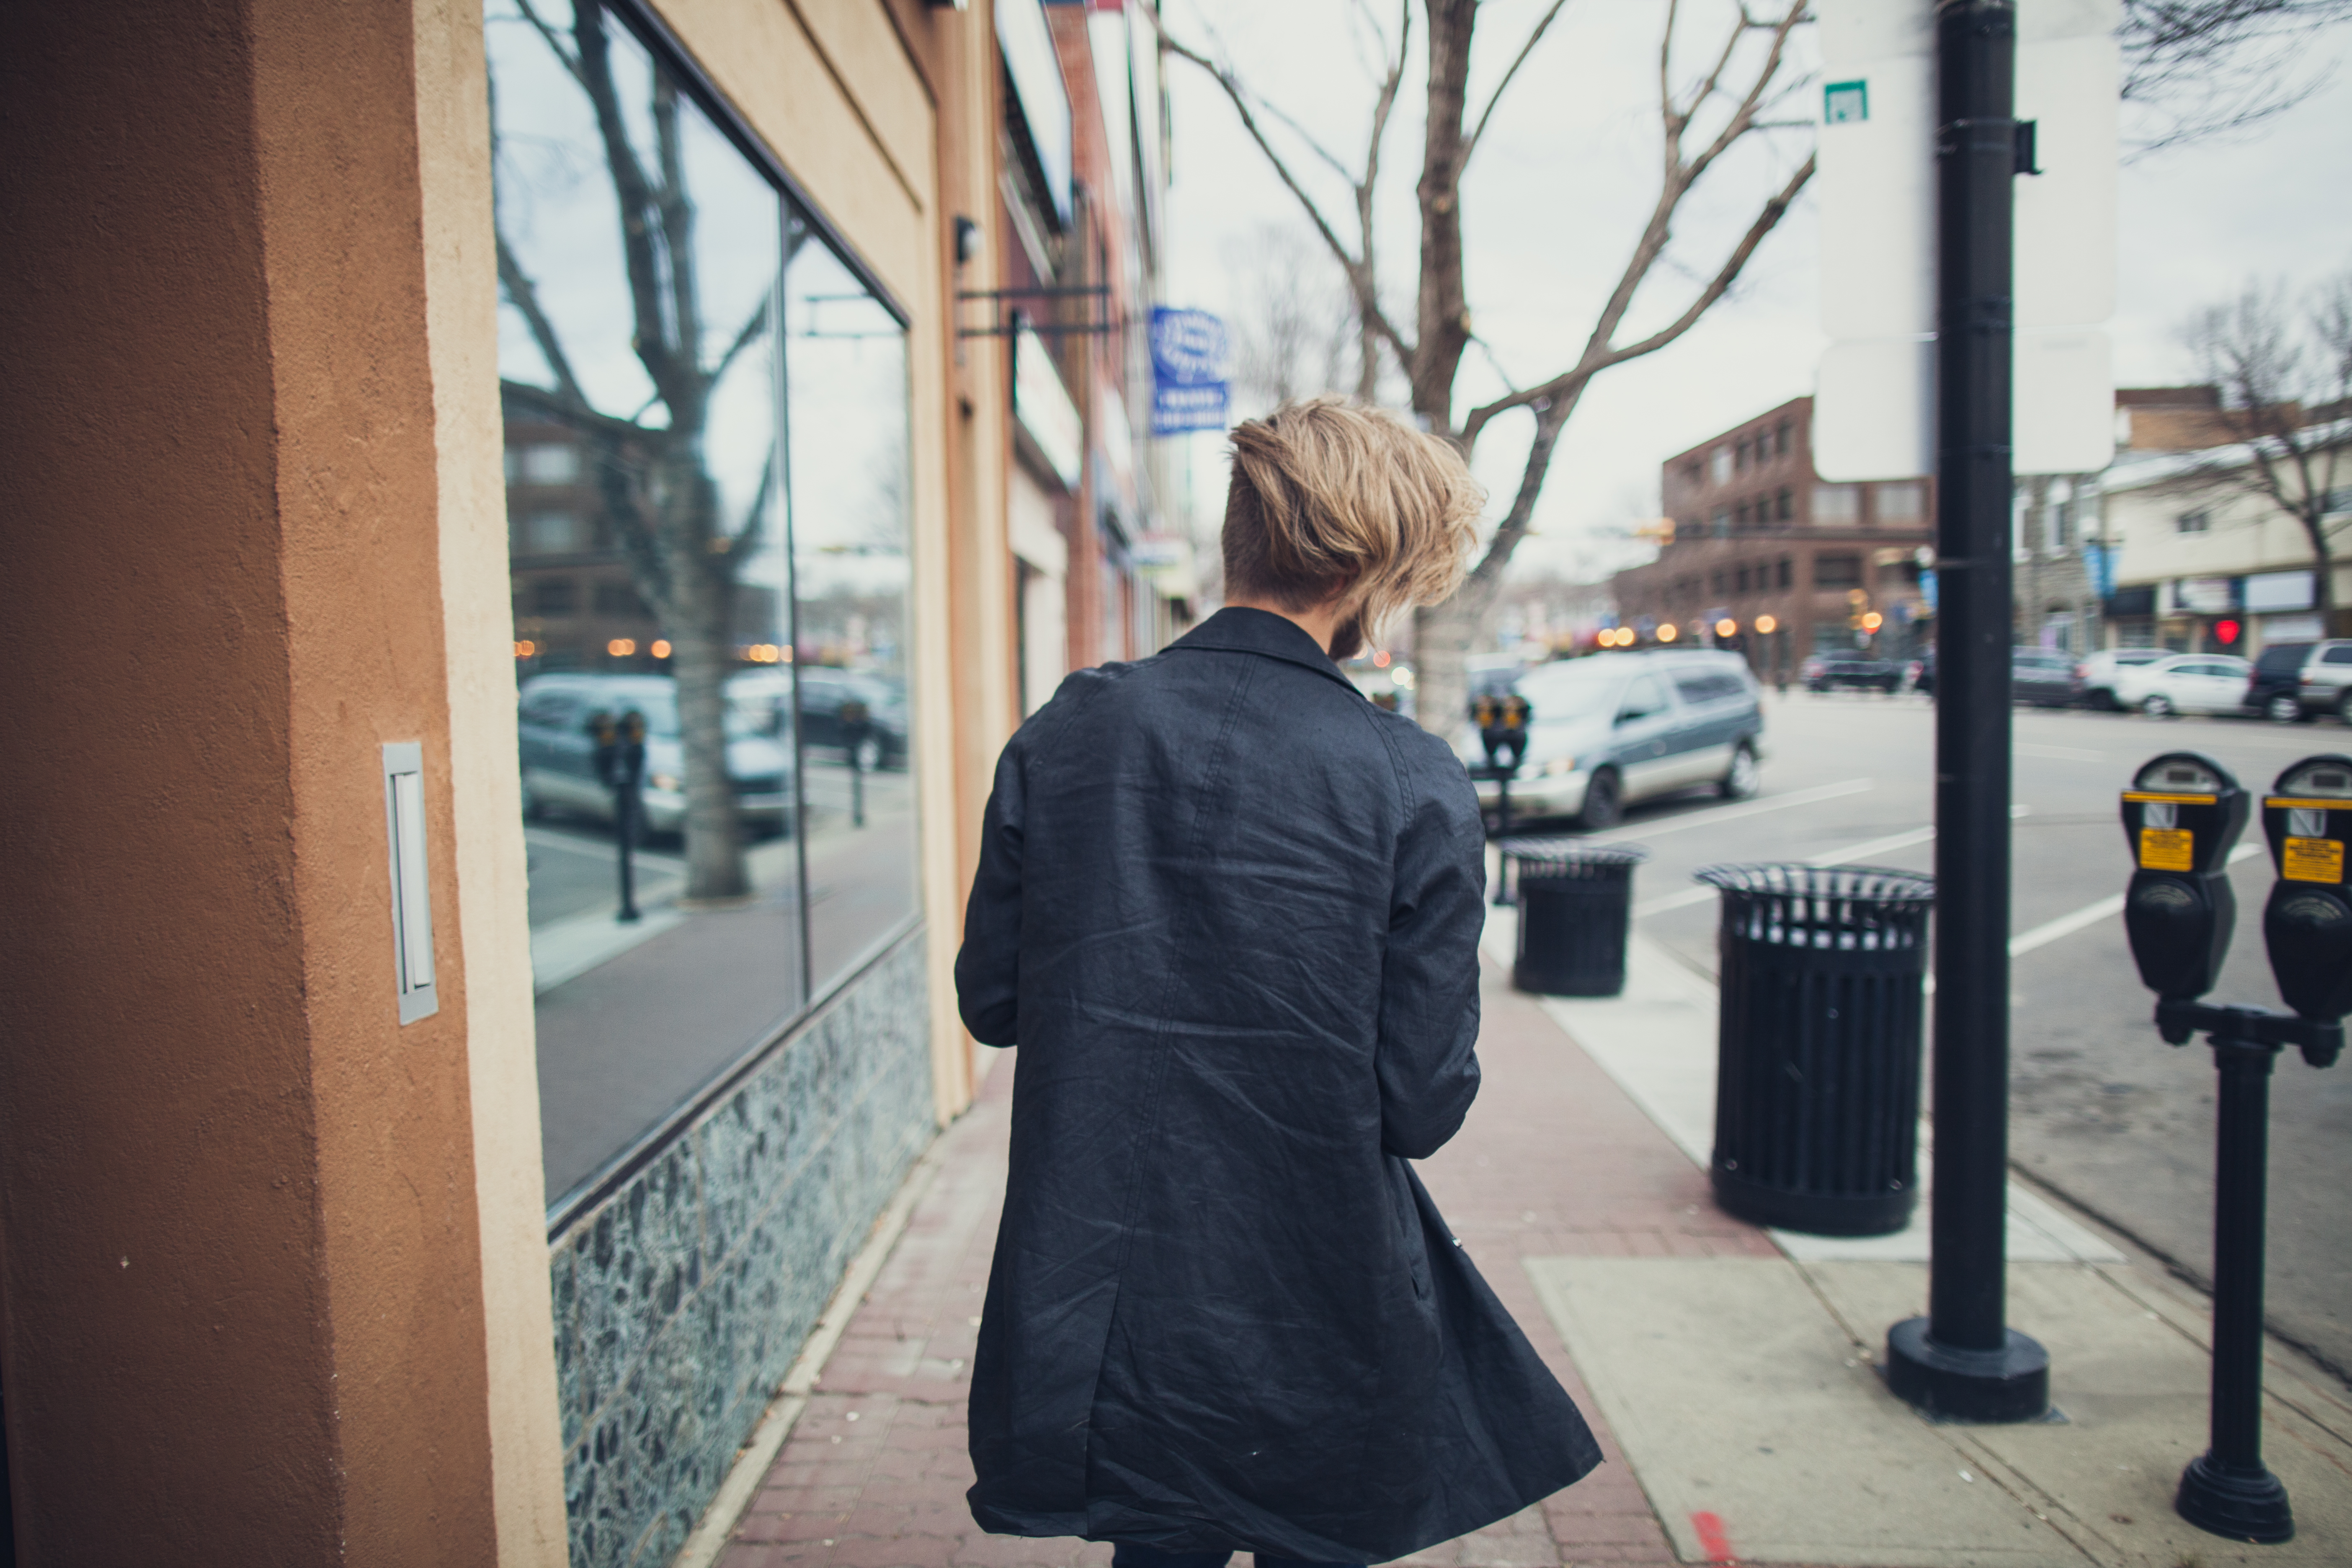
man, walking, person, road, street, male, walk, spring, color, infrastructure, photograph, snapshot